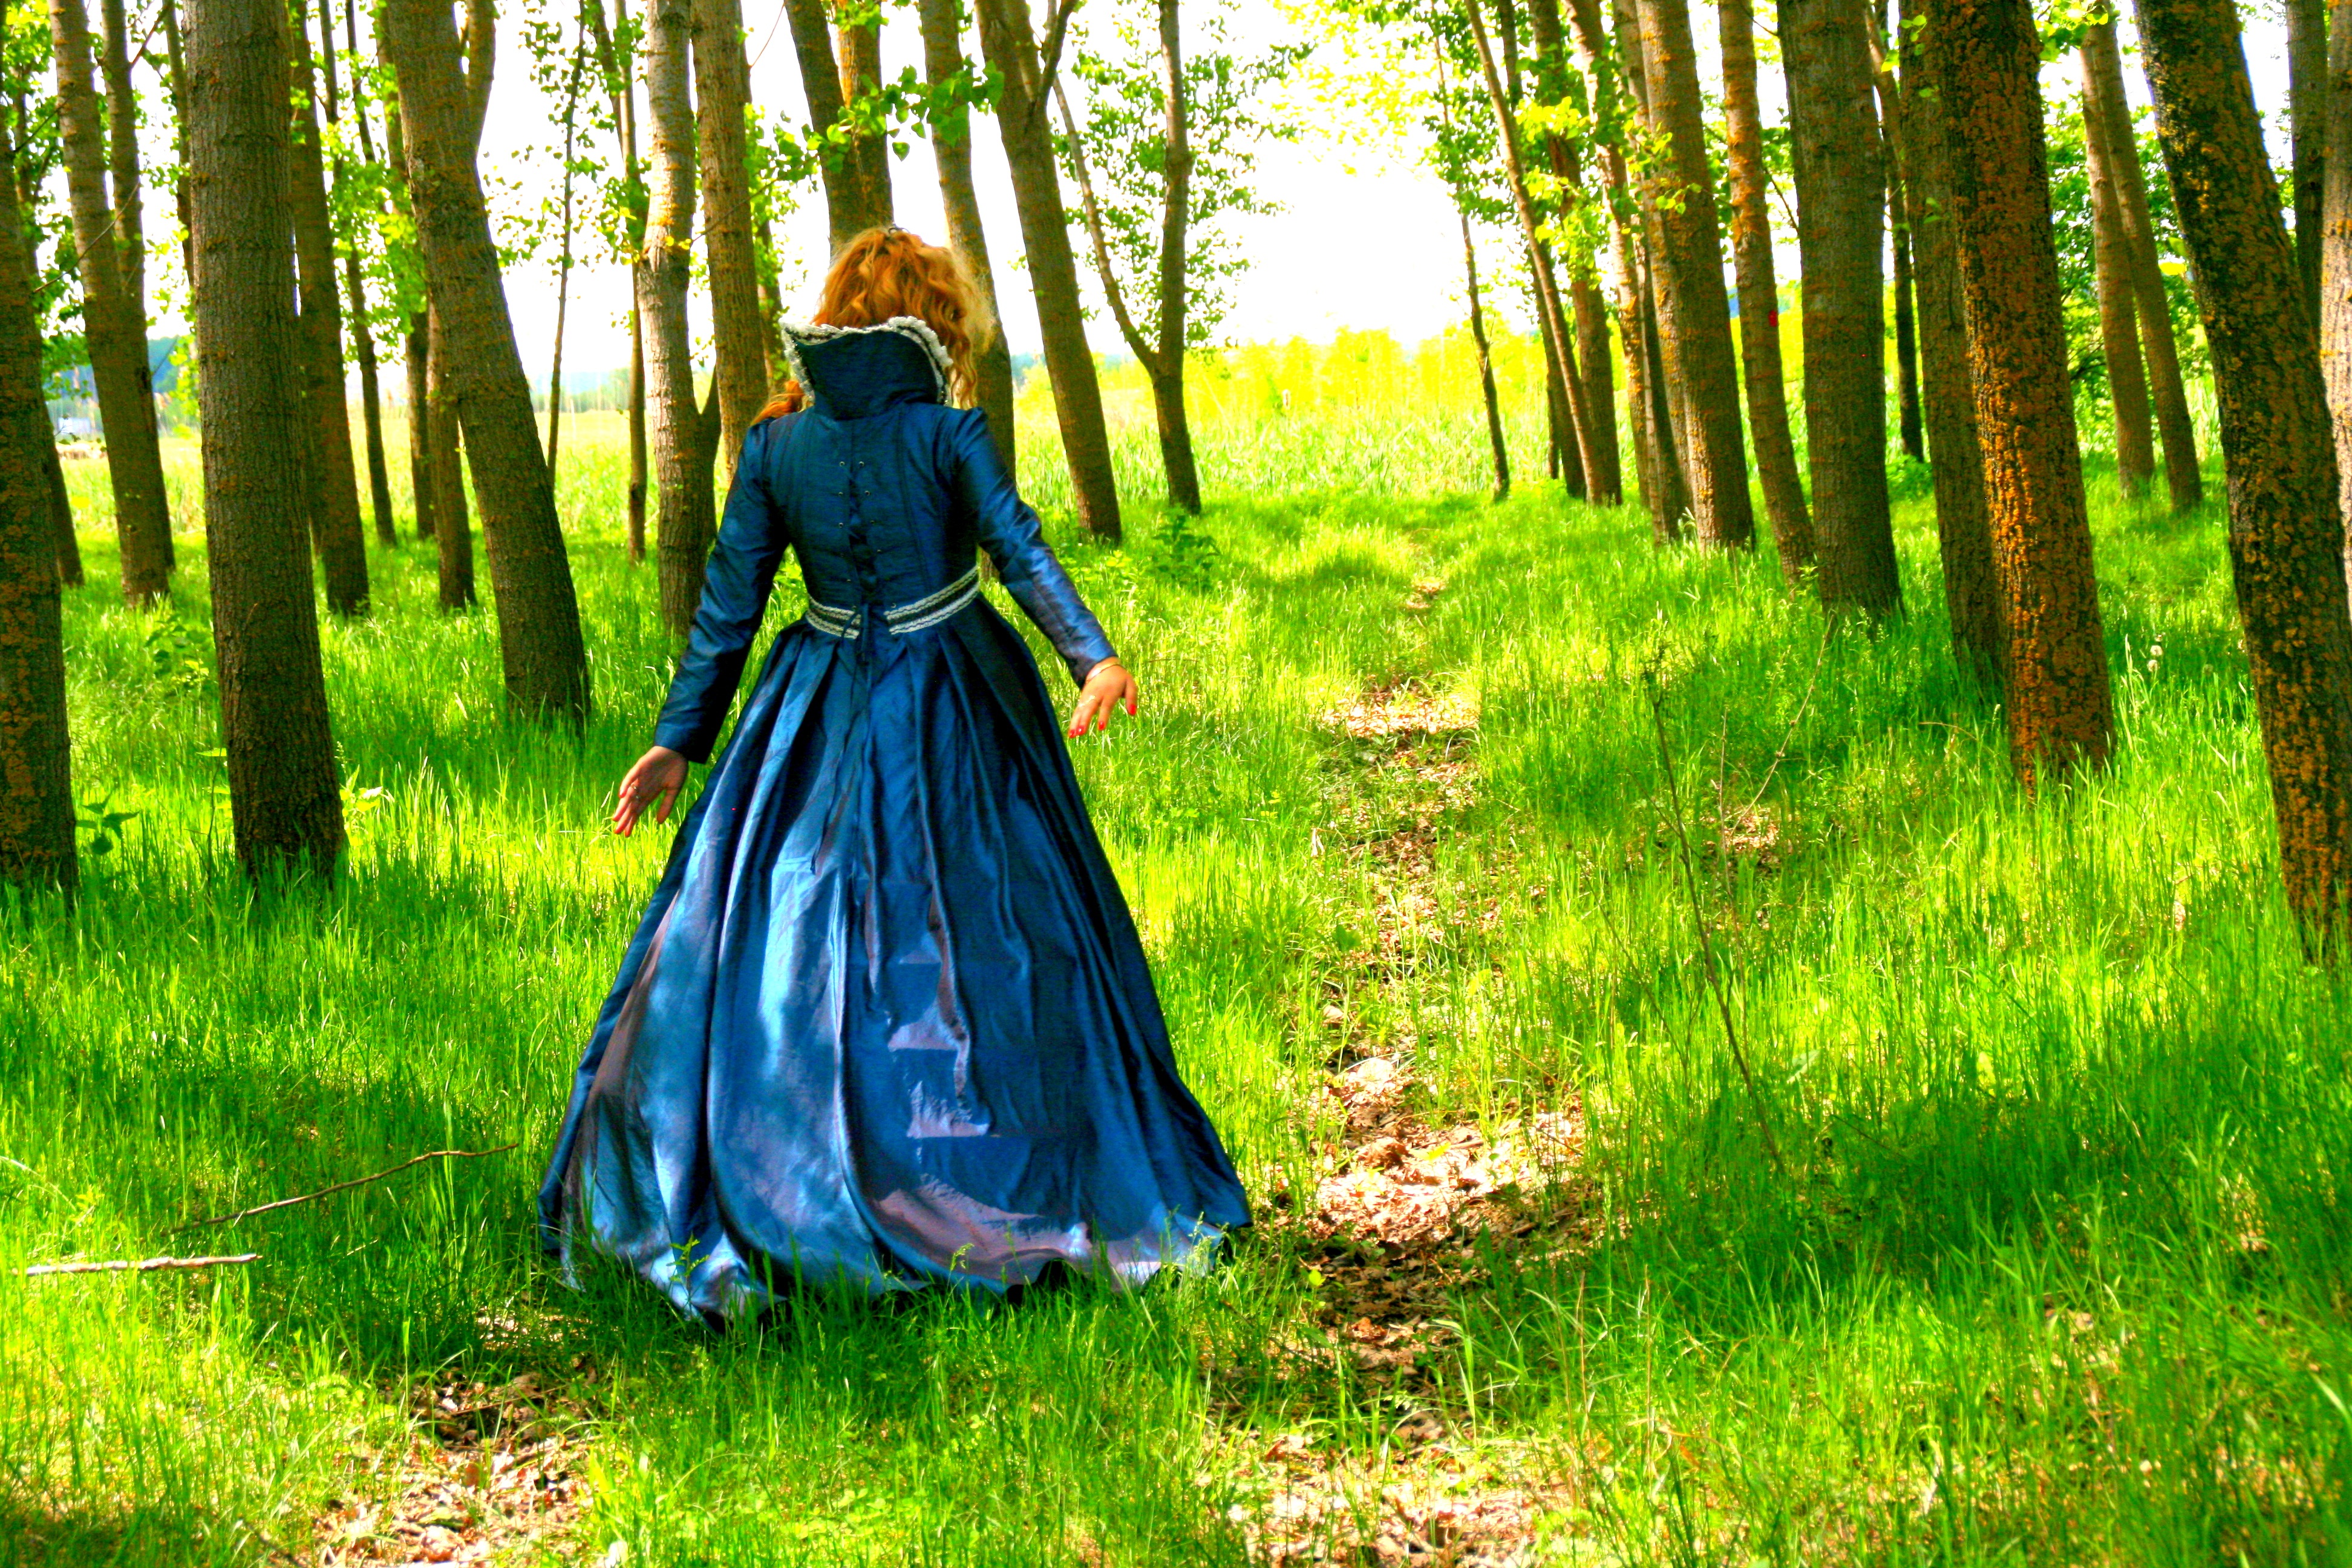
forest, grass, girl, lawn, meadow, sunlight, green, autumn, blue, wreath, dress, beauty, story, princess, woodland, habitat, gown, natural environment